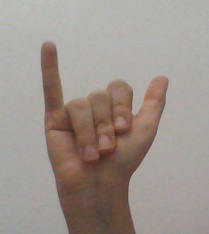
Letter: ya